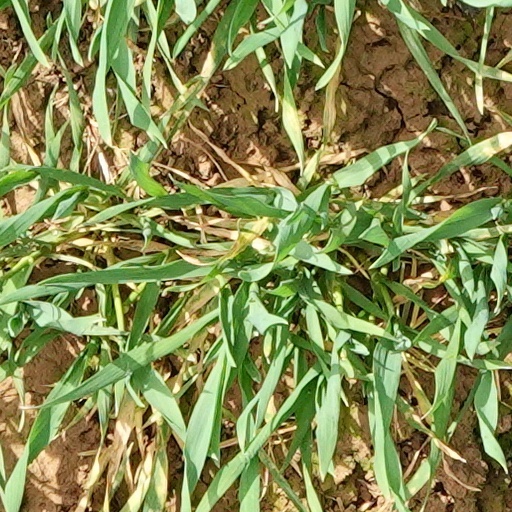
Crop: wheat